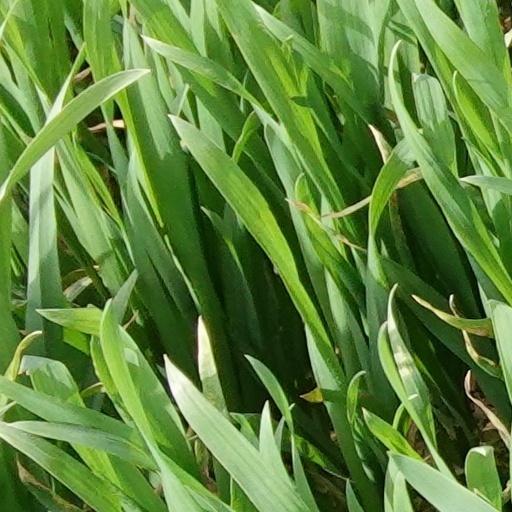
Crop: wheat